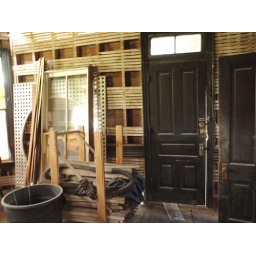
Dining room with door leading to wrap-around porch in old house to be restored.